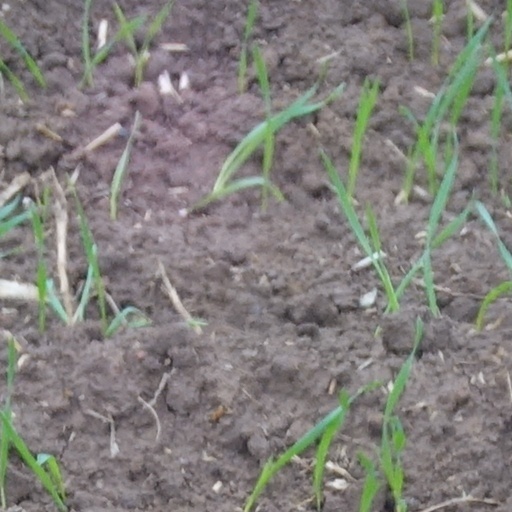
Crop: wheat